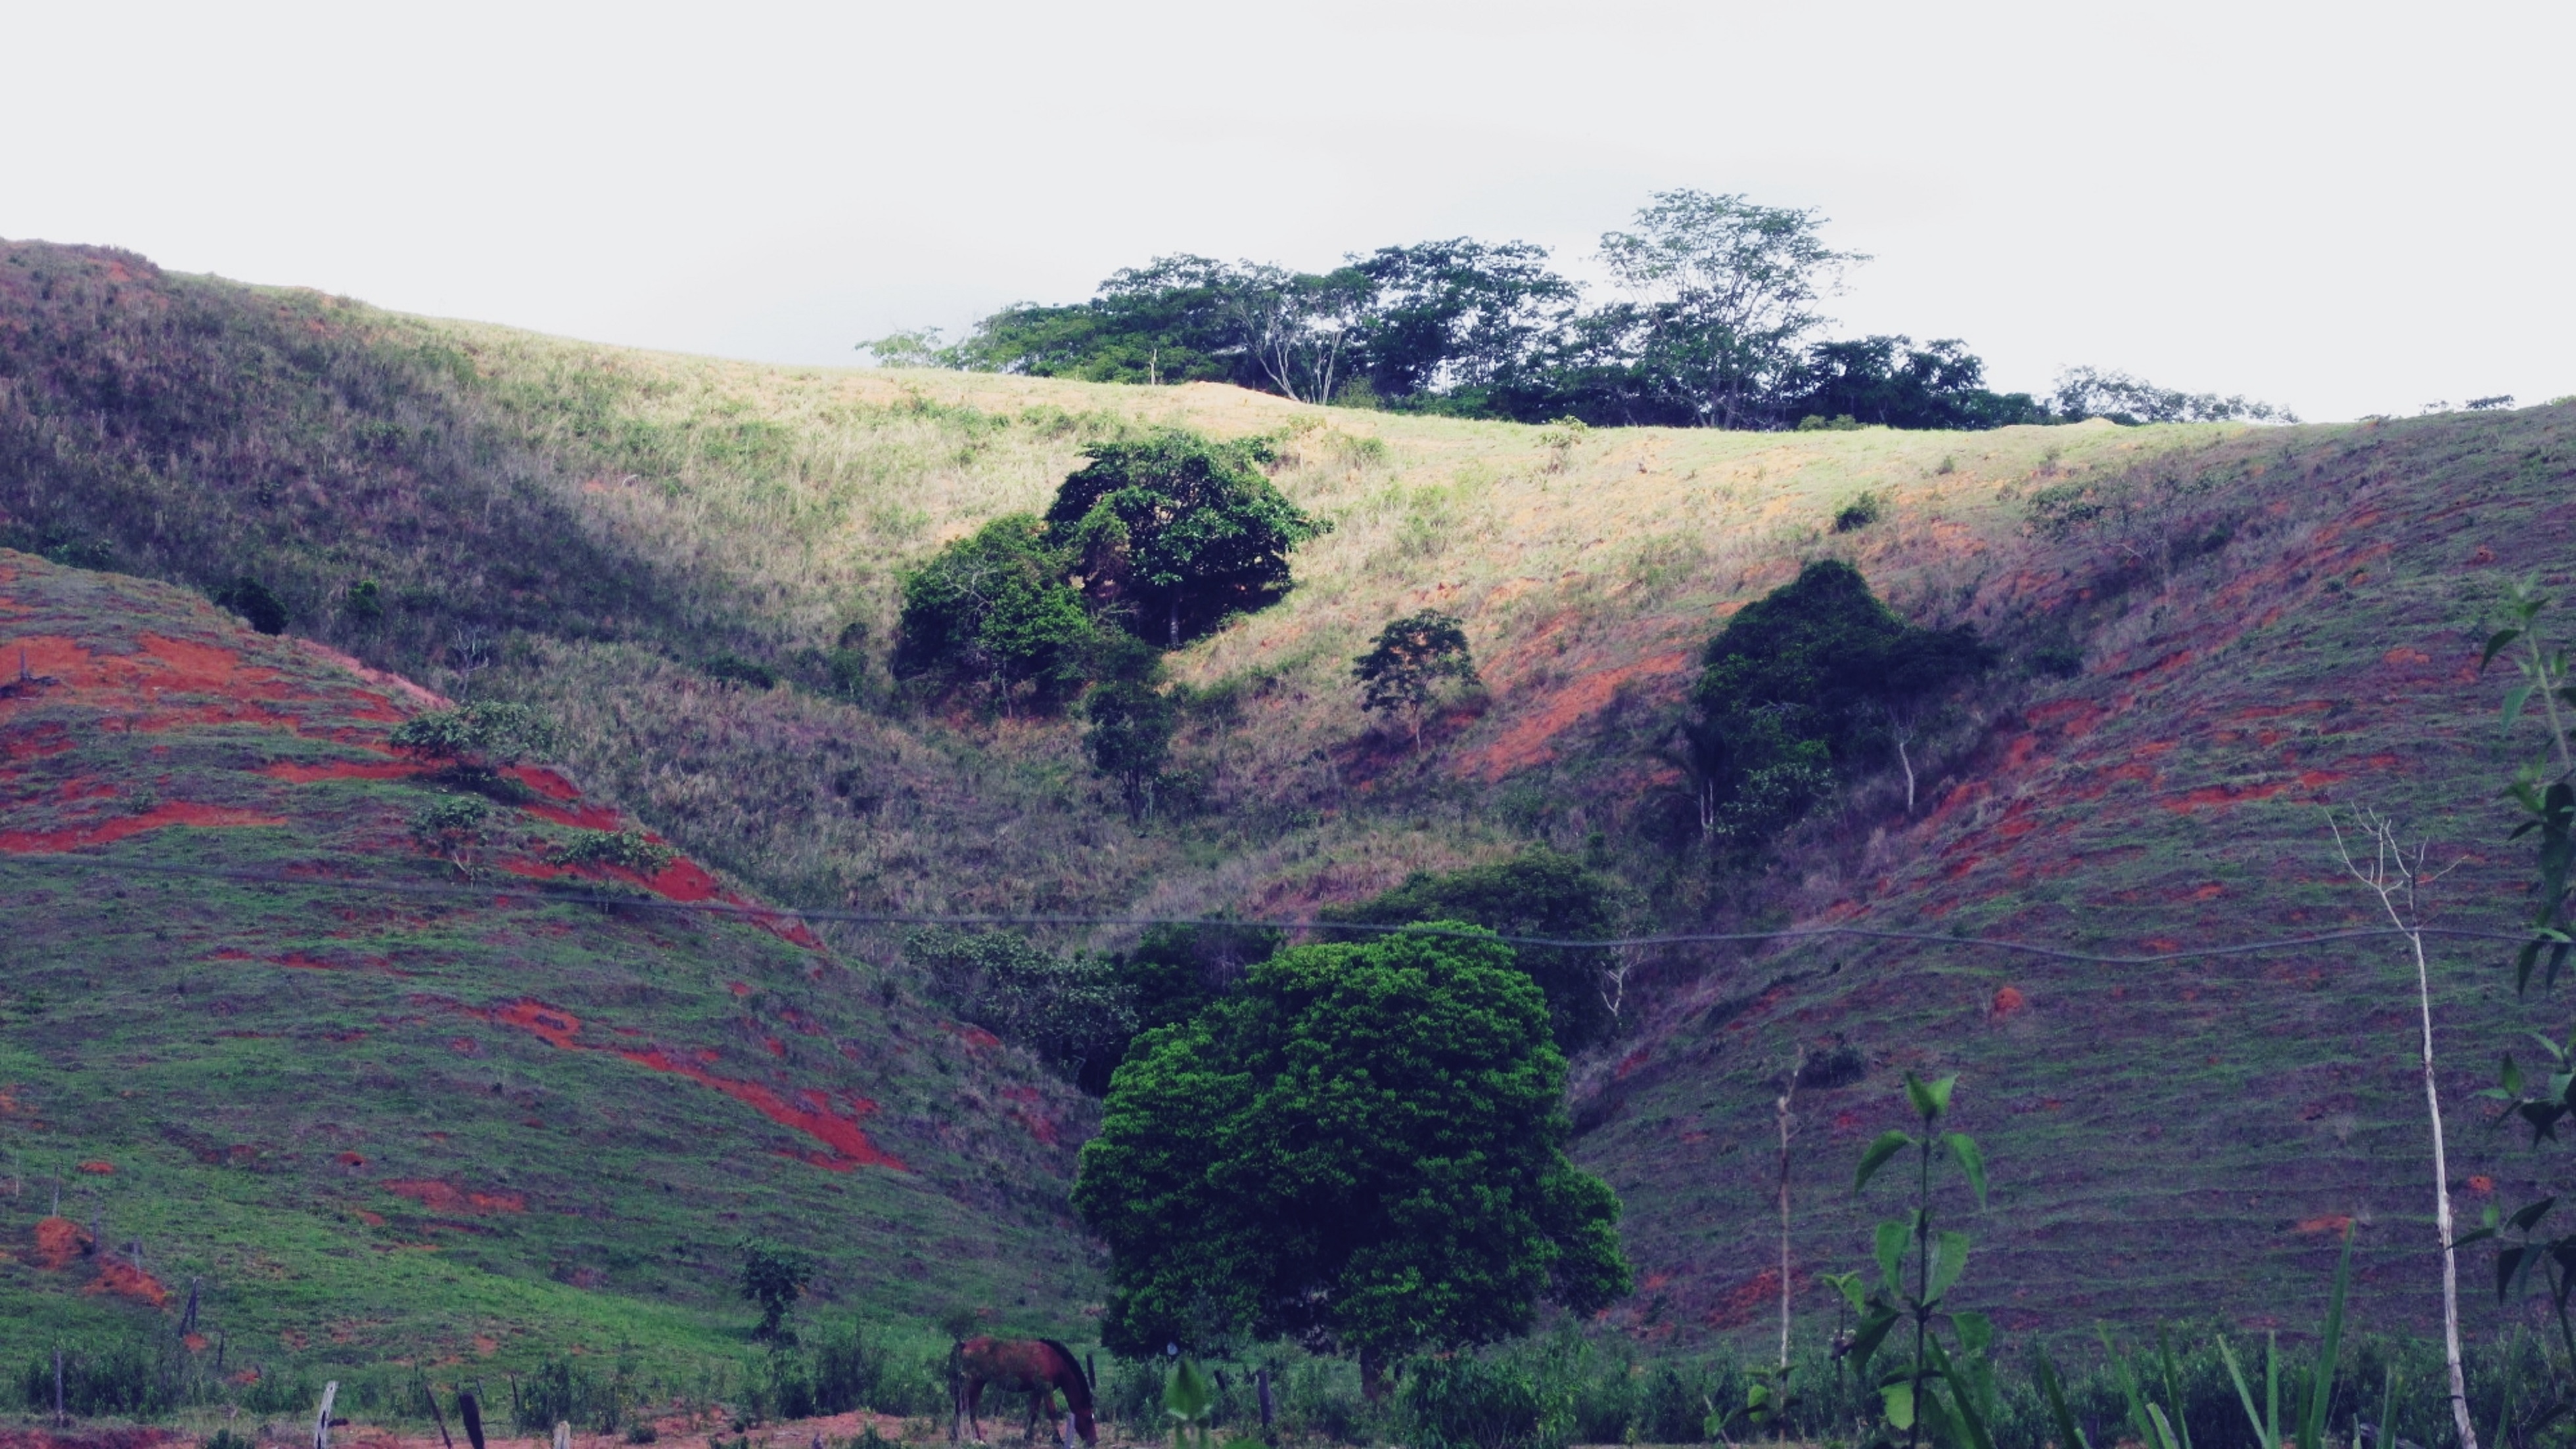
landscape, tree, forest, wilderness, mountain, meadow, hill, flower, valley, ridge, grassland, plateau, habitat, ecosystem, rural area, geographical feature, mountainous landforms